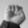
ASL letter: E